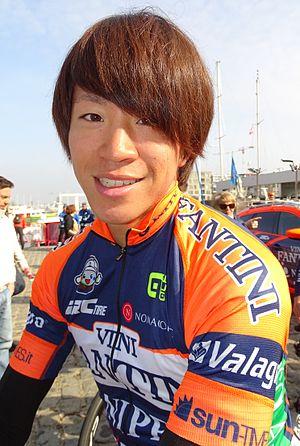
Reportage réalisé le mercredi 8 avril à l'occasion du départ du Grand Prix de l'Escaut 2015 à Anvers, Belgique.
La saison 2015 de l'équipe cycliste Nippo-Vini Fantini est la huitième de cette équipe, la première en tant qu'équipe continentale professionnelle.
Shiki Kuroeda est un coureur cycliste japonais, membre de l'équipe Bridgestone.